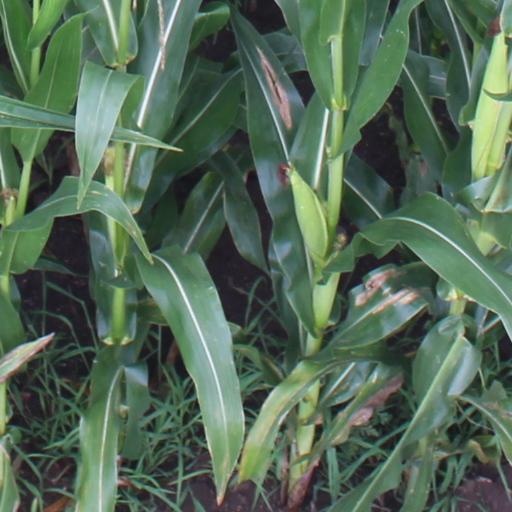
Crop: maize; corn